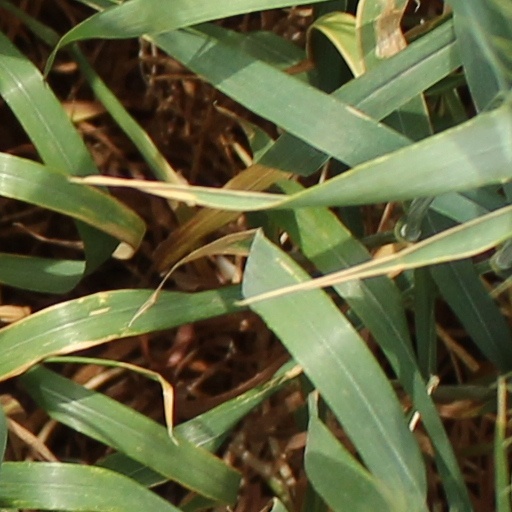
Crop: wheat